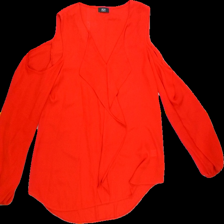
View: front
Type: Blouse
Category: Ladies
Brand: Not Applicable
Colors: Red
Material: 100%polyester
Pattern: Plain
Cut: C-collar, Regular
Season: All
Trend: No trend
Stains: No
Price range: <50
Recommended usage: Export